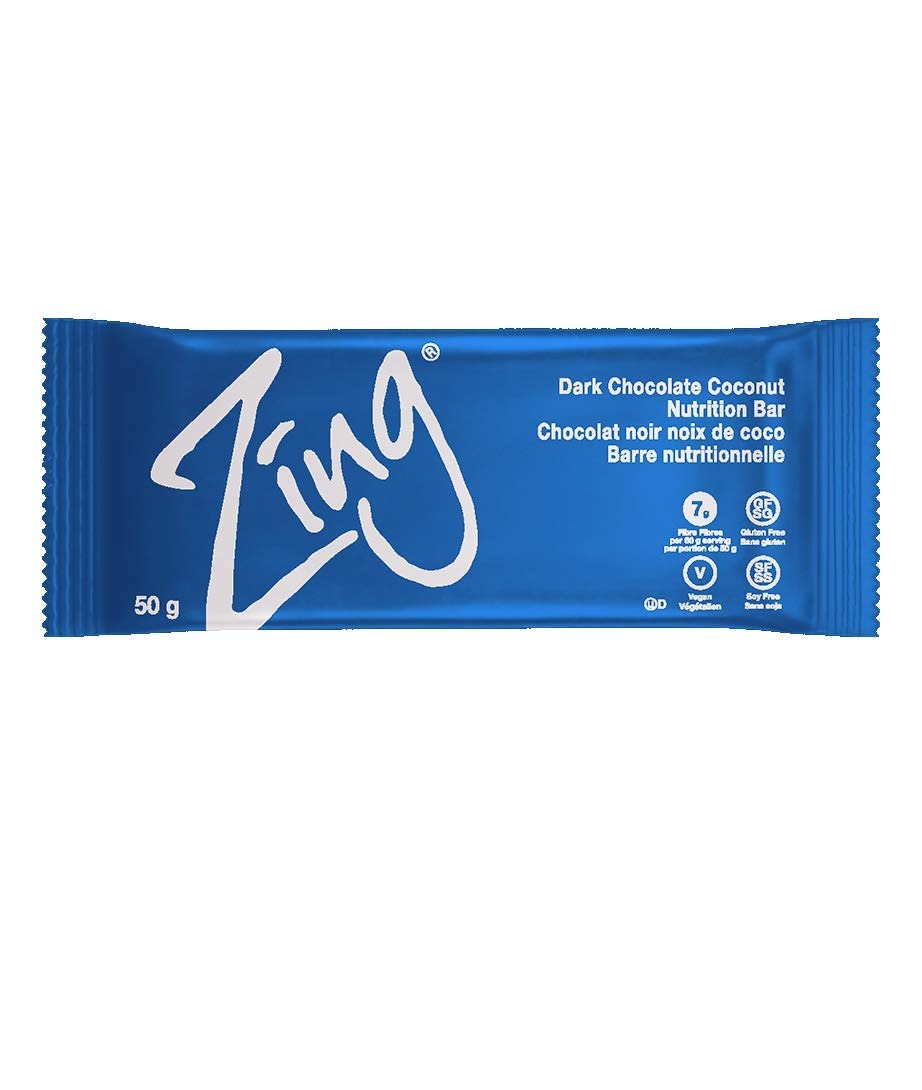
Item Name: ZING Dark Chocolate Coconut Bar, 1.76 Oz (Pack of 12)
Bullet Point 1: 1.76 ounce bar of zing dark chocolate coconut nutrition bar
Bullet Point 2: Gluten-free
Bullet Point 3: Made with real dark chocolate
Bullet Point 4: Non-GMO
Bullet Point 5: See nutrition facts panel for allergens
Product Description: Zing dark chocolate coconut nutrition bar is coated in real dark chocolate and offering 10 gram of protein in this 1.76 ounce snack. It's kosher, gluten-free and Non-GMO. Ingredients include almonds, dark chocolate made with organic sugar, unsweetened coconut and organic coconut flavor. See nutrition facts panel for allergens.
Value: 12.0
Unit: Count

Price: 21.69